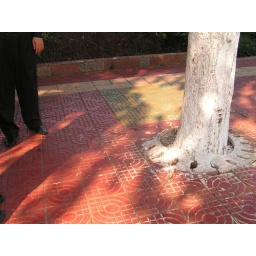
They say she was in a cardboard box under this tree wrapped in a white shirt.